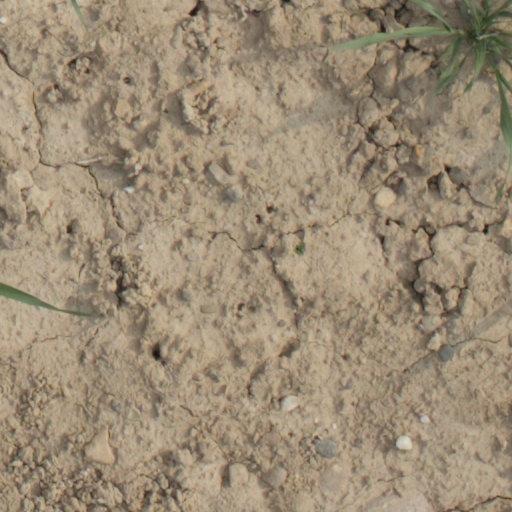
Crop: wheat